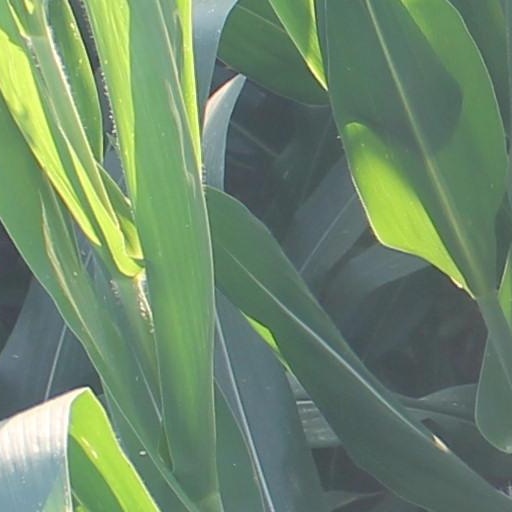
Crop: maize; corn